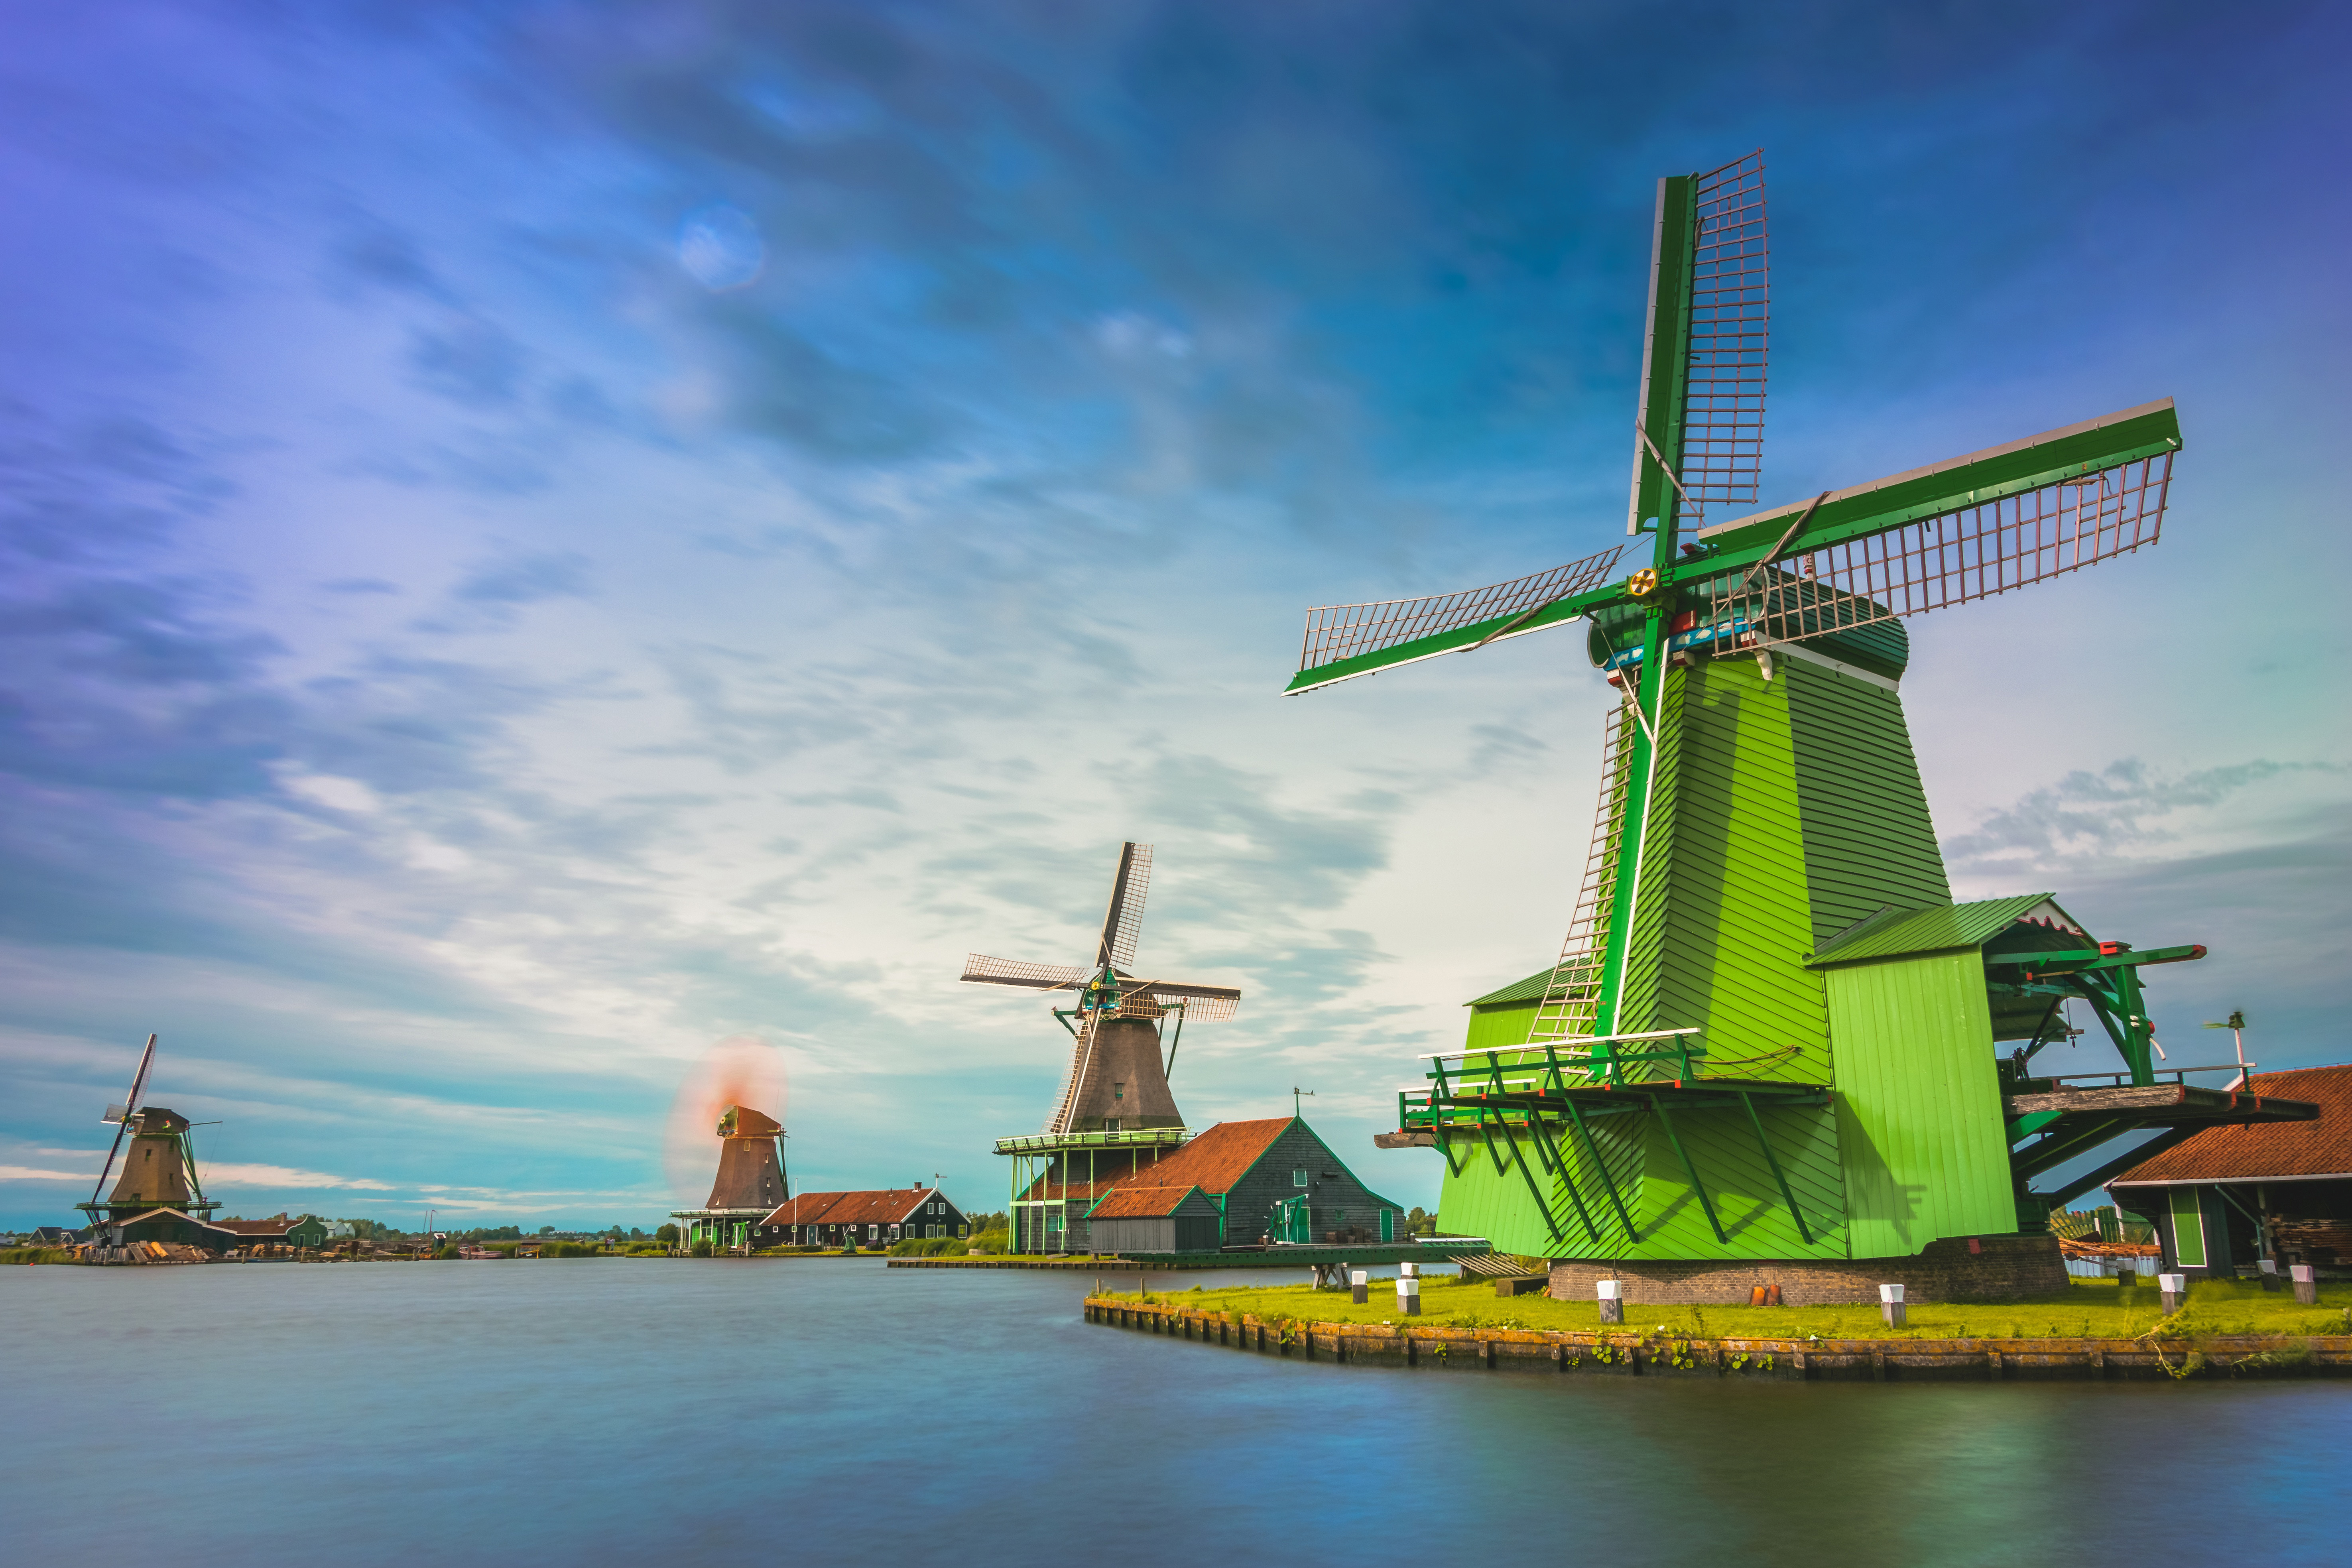
windmill, sky, mill, wind turbine, wind, architecture, cloud, vehicle